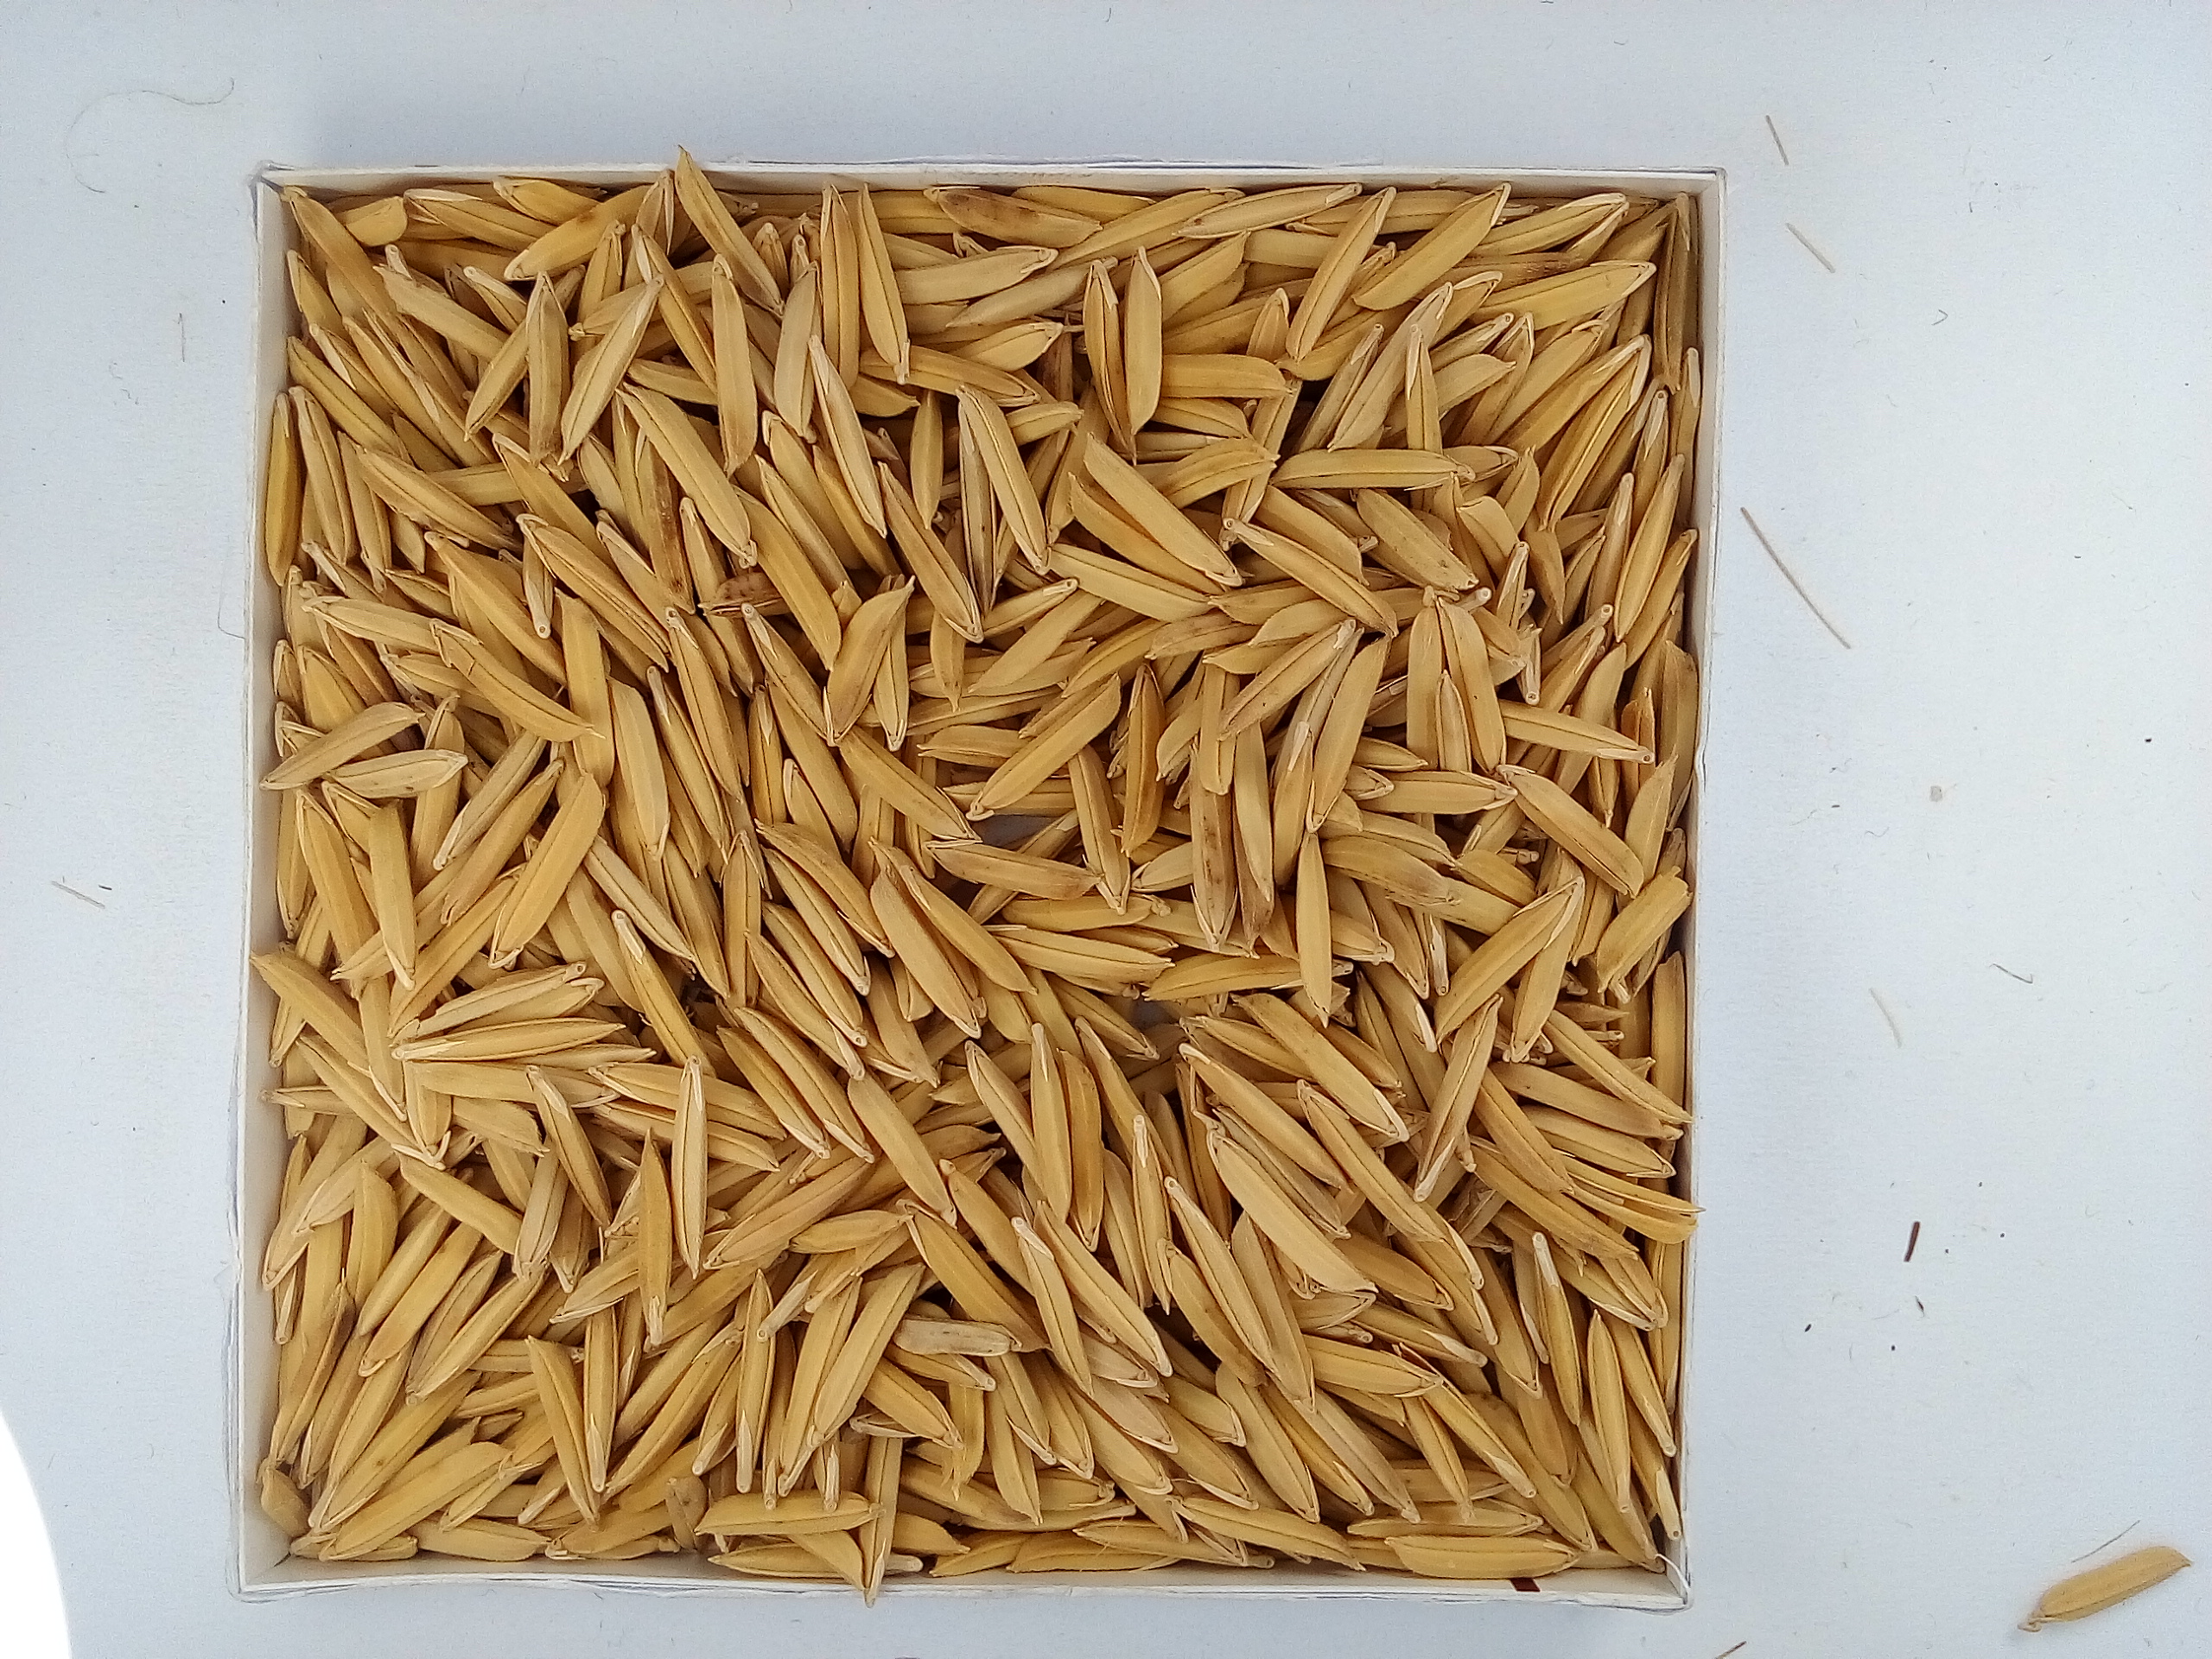
Rice seed variety: Unknown